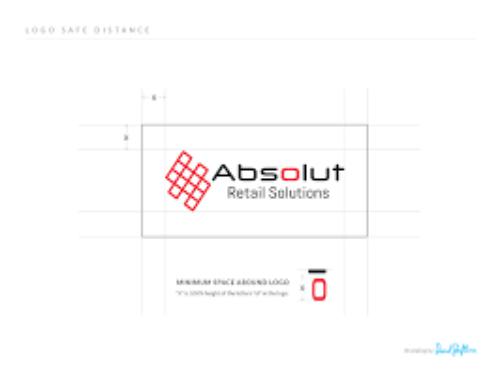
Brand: Absolut
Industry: Others